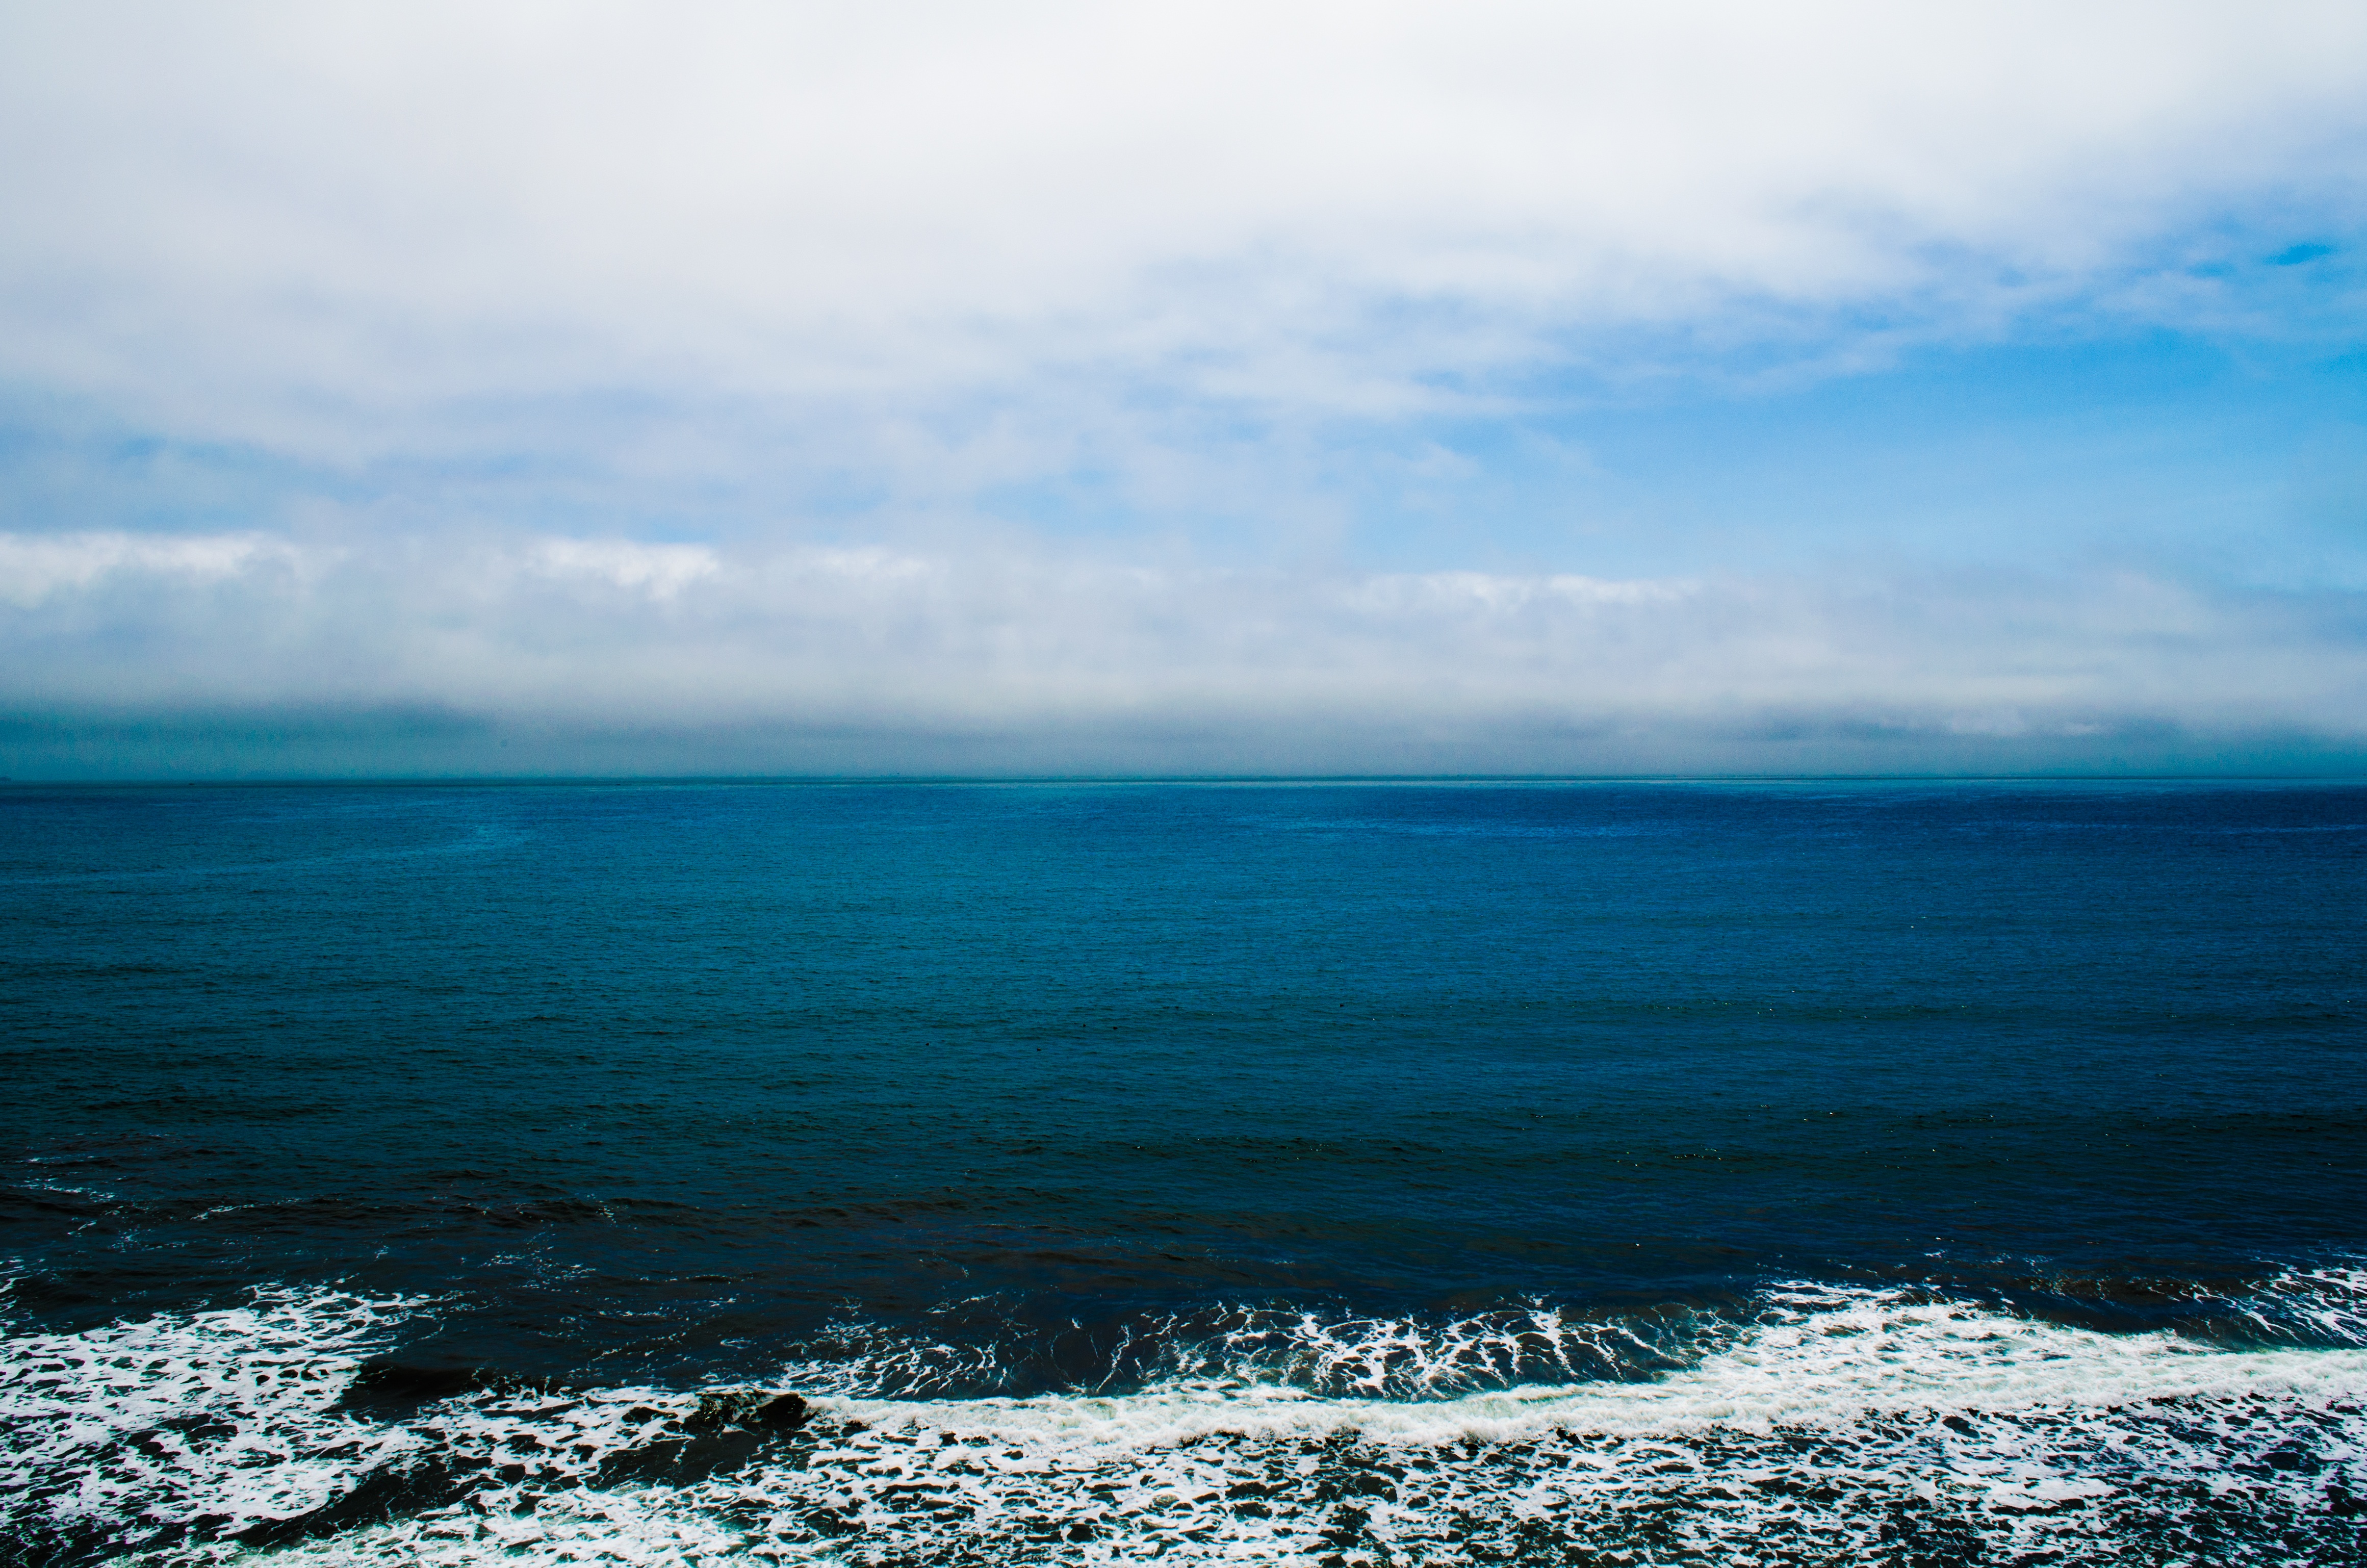
beach, sea, coast, sand, ocean, horizon, cloud, sky, sunlight, shore, wave, dusk, bay, body of water, cape, wind wave